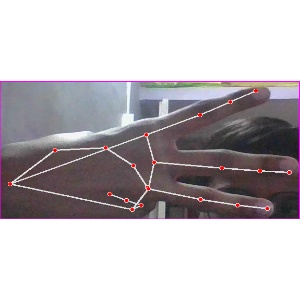
अक्षर: भ